Great Mosque of Herat

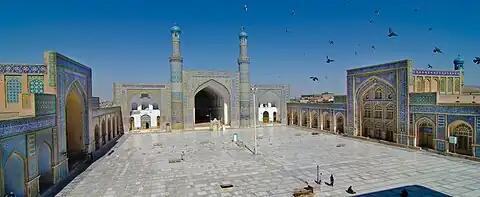
Mosque of Herat, Afghanistan. View from the Eastern roof top (2011)

Planning to expand their territory, the Ghurids seized power in Herat in 1175 CE. Herat is an important city because of its strategic position near the main commercial routes, connecting the Mediterranean to India or China, and the resulting prosperity. At the end of the 12th century, Sultan Ghiyath al-Din Muhammed ibn San initiated the rebuilding of the city's main mosque in Herat. For this purpose, he chose the existing plot of the burned mosque and additional land around it. The land was located in the north-eastern, mainly administrative quarter of Herat and not directly in the center. Scholars believe that this area was topographically elevated. Furthermore, it had a direct water supply from the main channel joy-i-enjil for the fountain of the mosque. By building the mosque on an already known site, the Ghurids could demonstrate their architectural patronage, as well as political power. Some sources also believe that the Sultan ordered the mosque to be built for Imam Fakhr-ul-Razi, a religious leader.